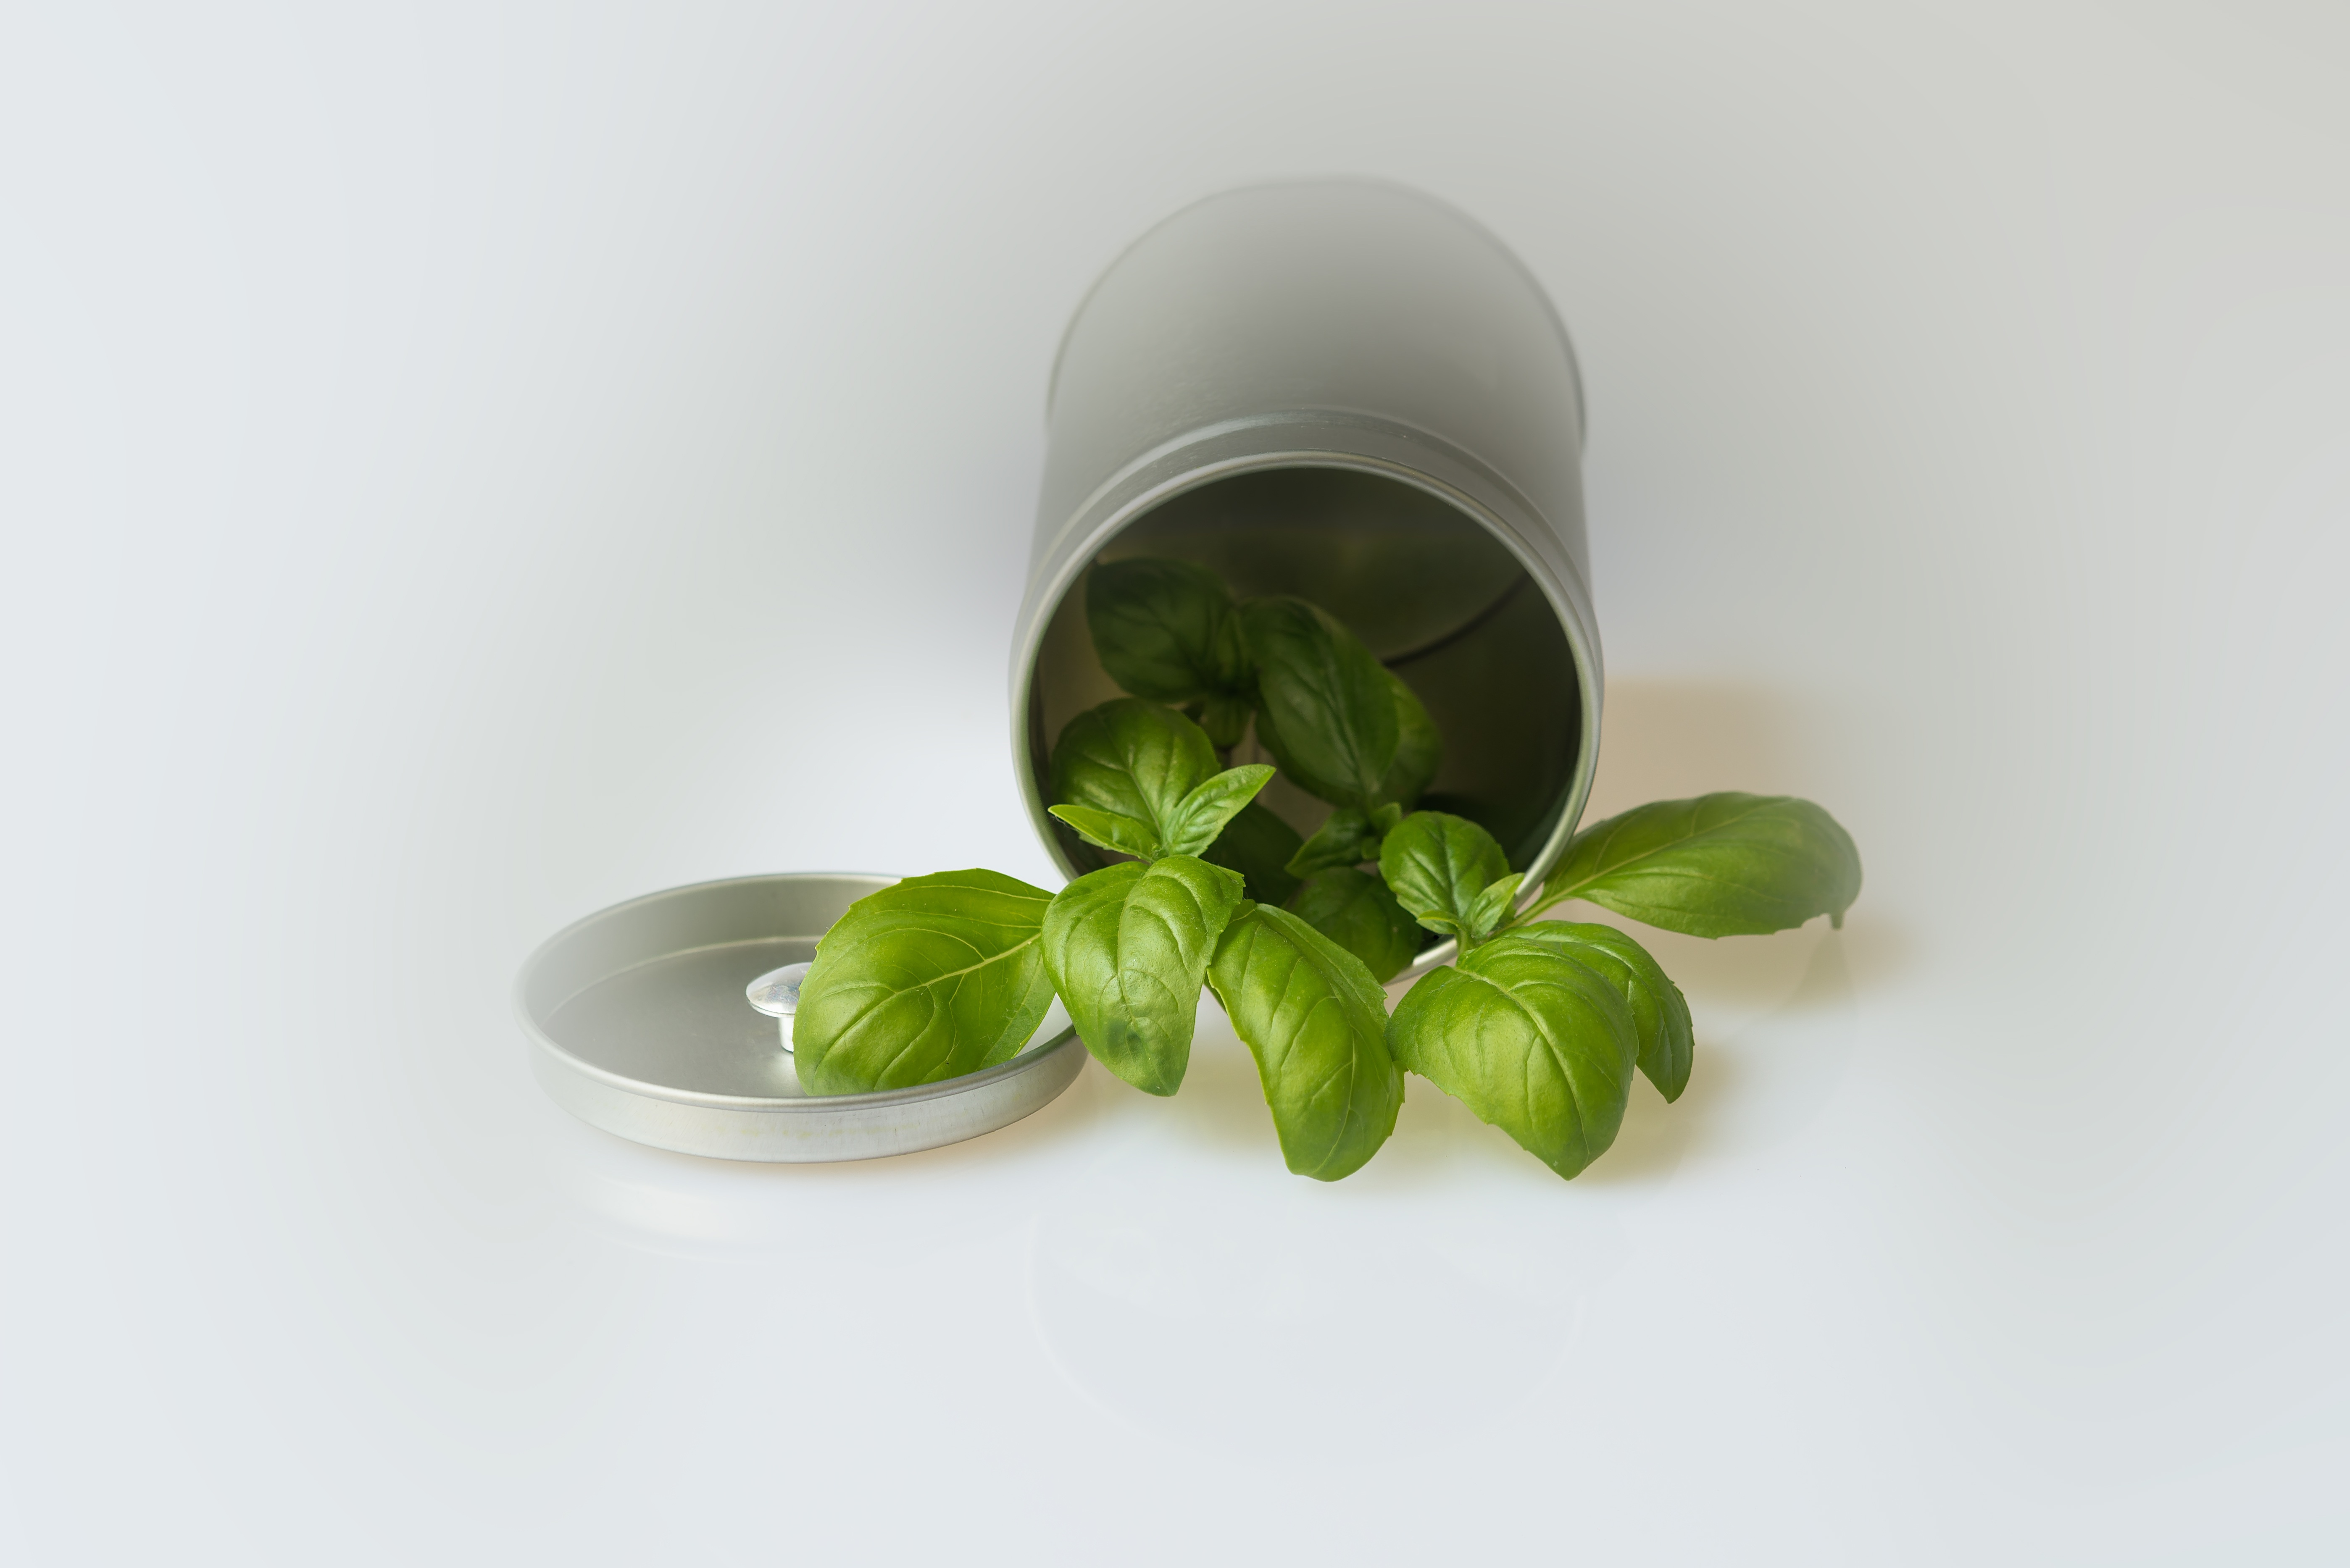
plant, leaf, flower, food, green, herb, produce, kitchen, drink, basil, southern, condiment, flowering plant, aromatic plant, ocimum basilicum, pistou, land plant